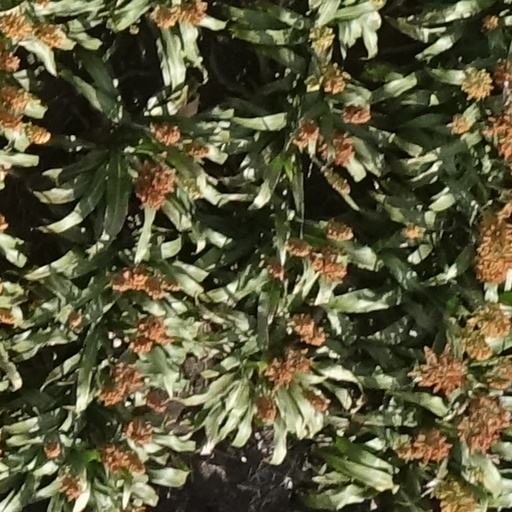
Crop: sorghum